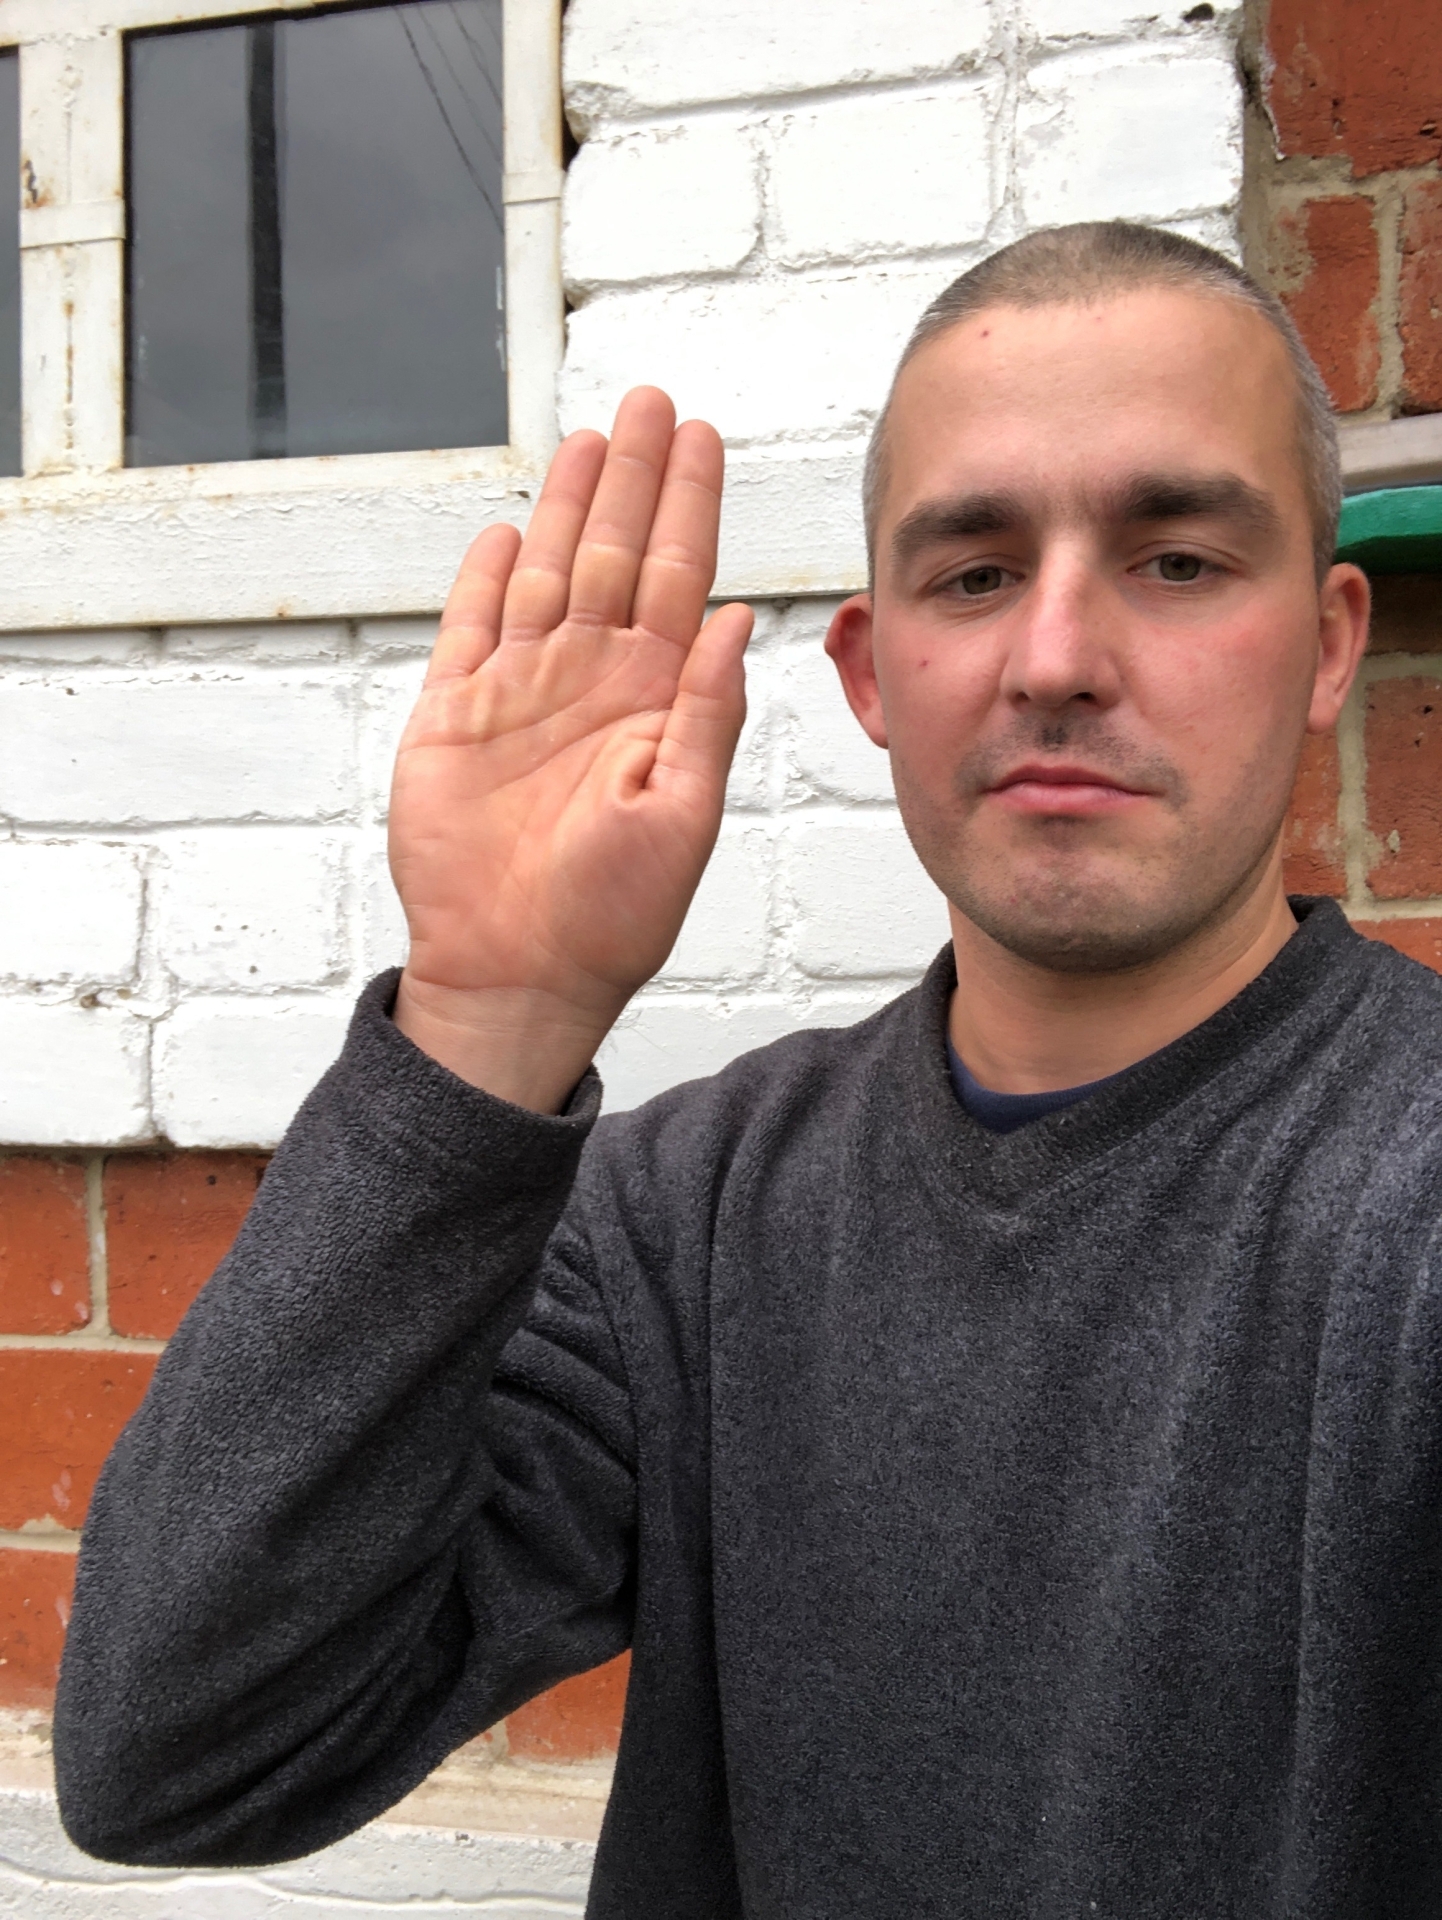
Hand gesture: stop